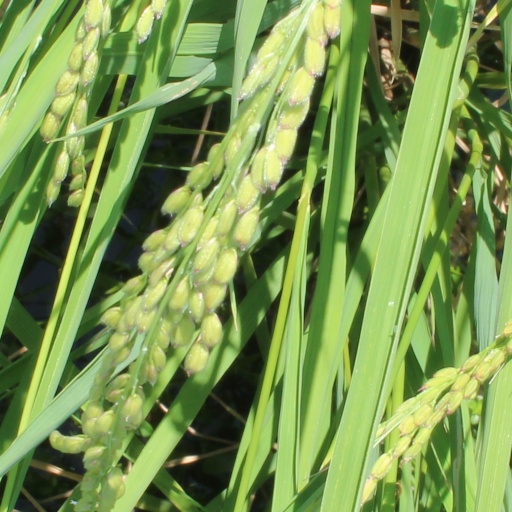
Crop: rice